Mitsubishi Logisnext

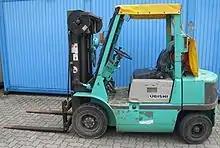
Mitsubishi FG25

Mitsubishi Forklift Trucks products cover a range of counterbalance forklift trucks and warehouse equipment, including: